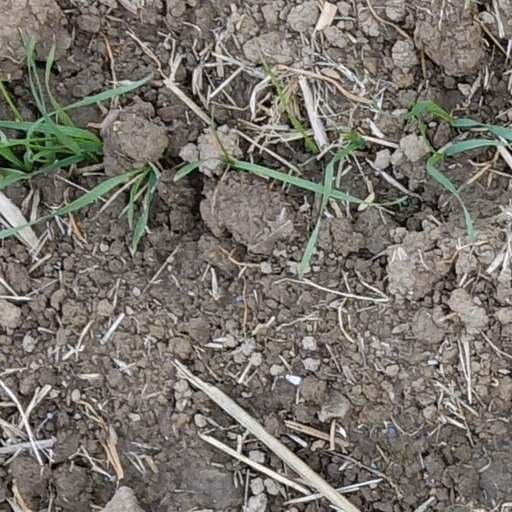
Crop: wheat